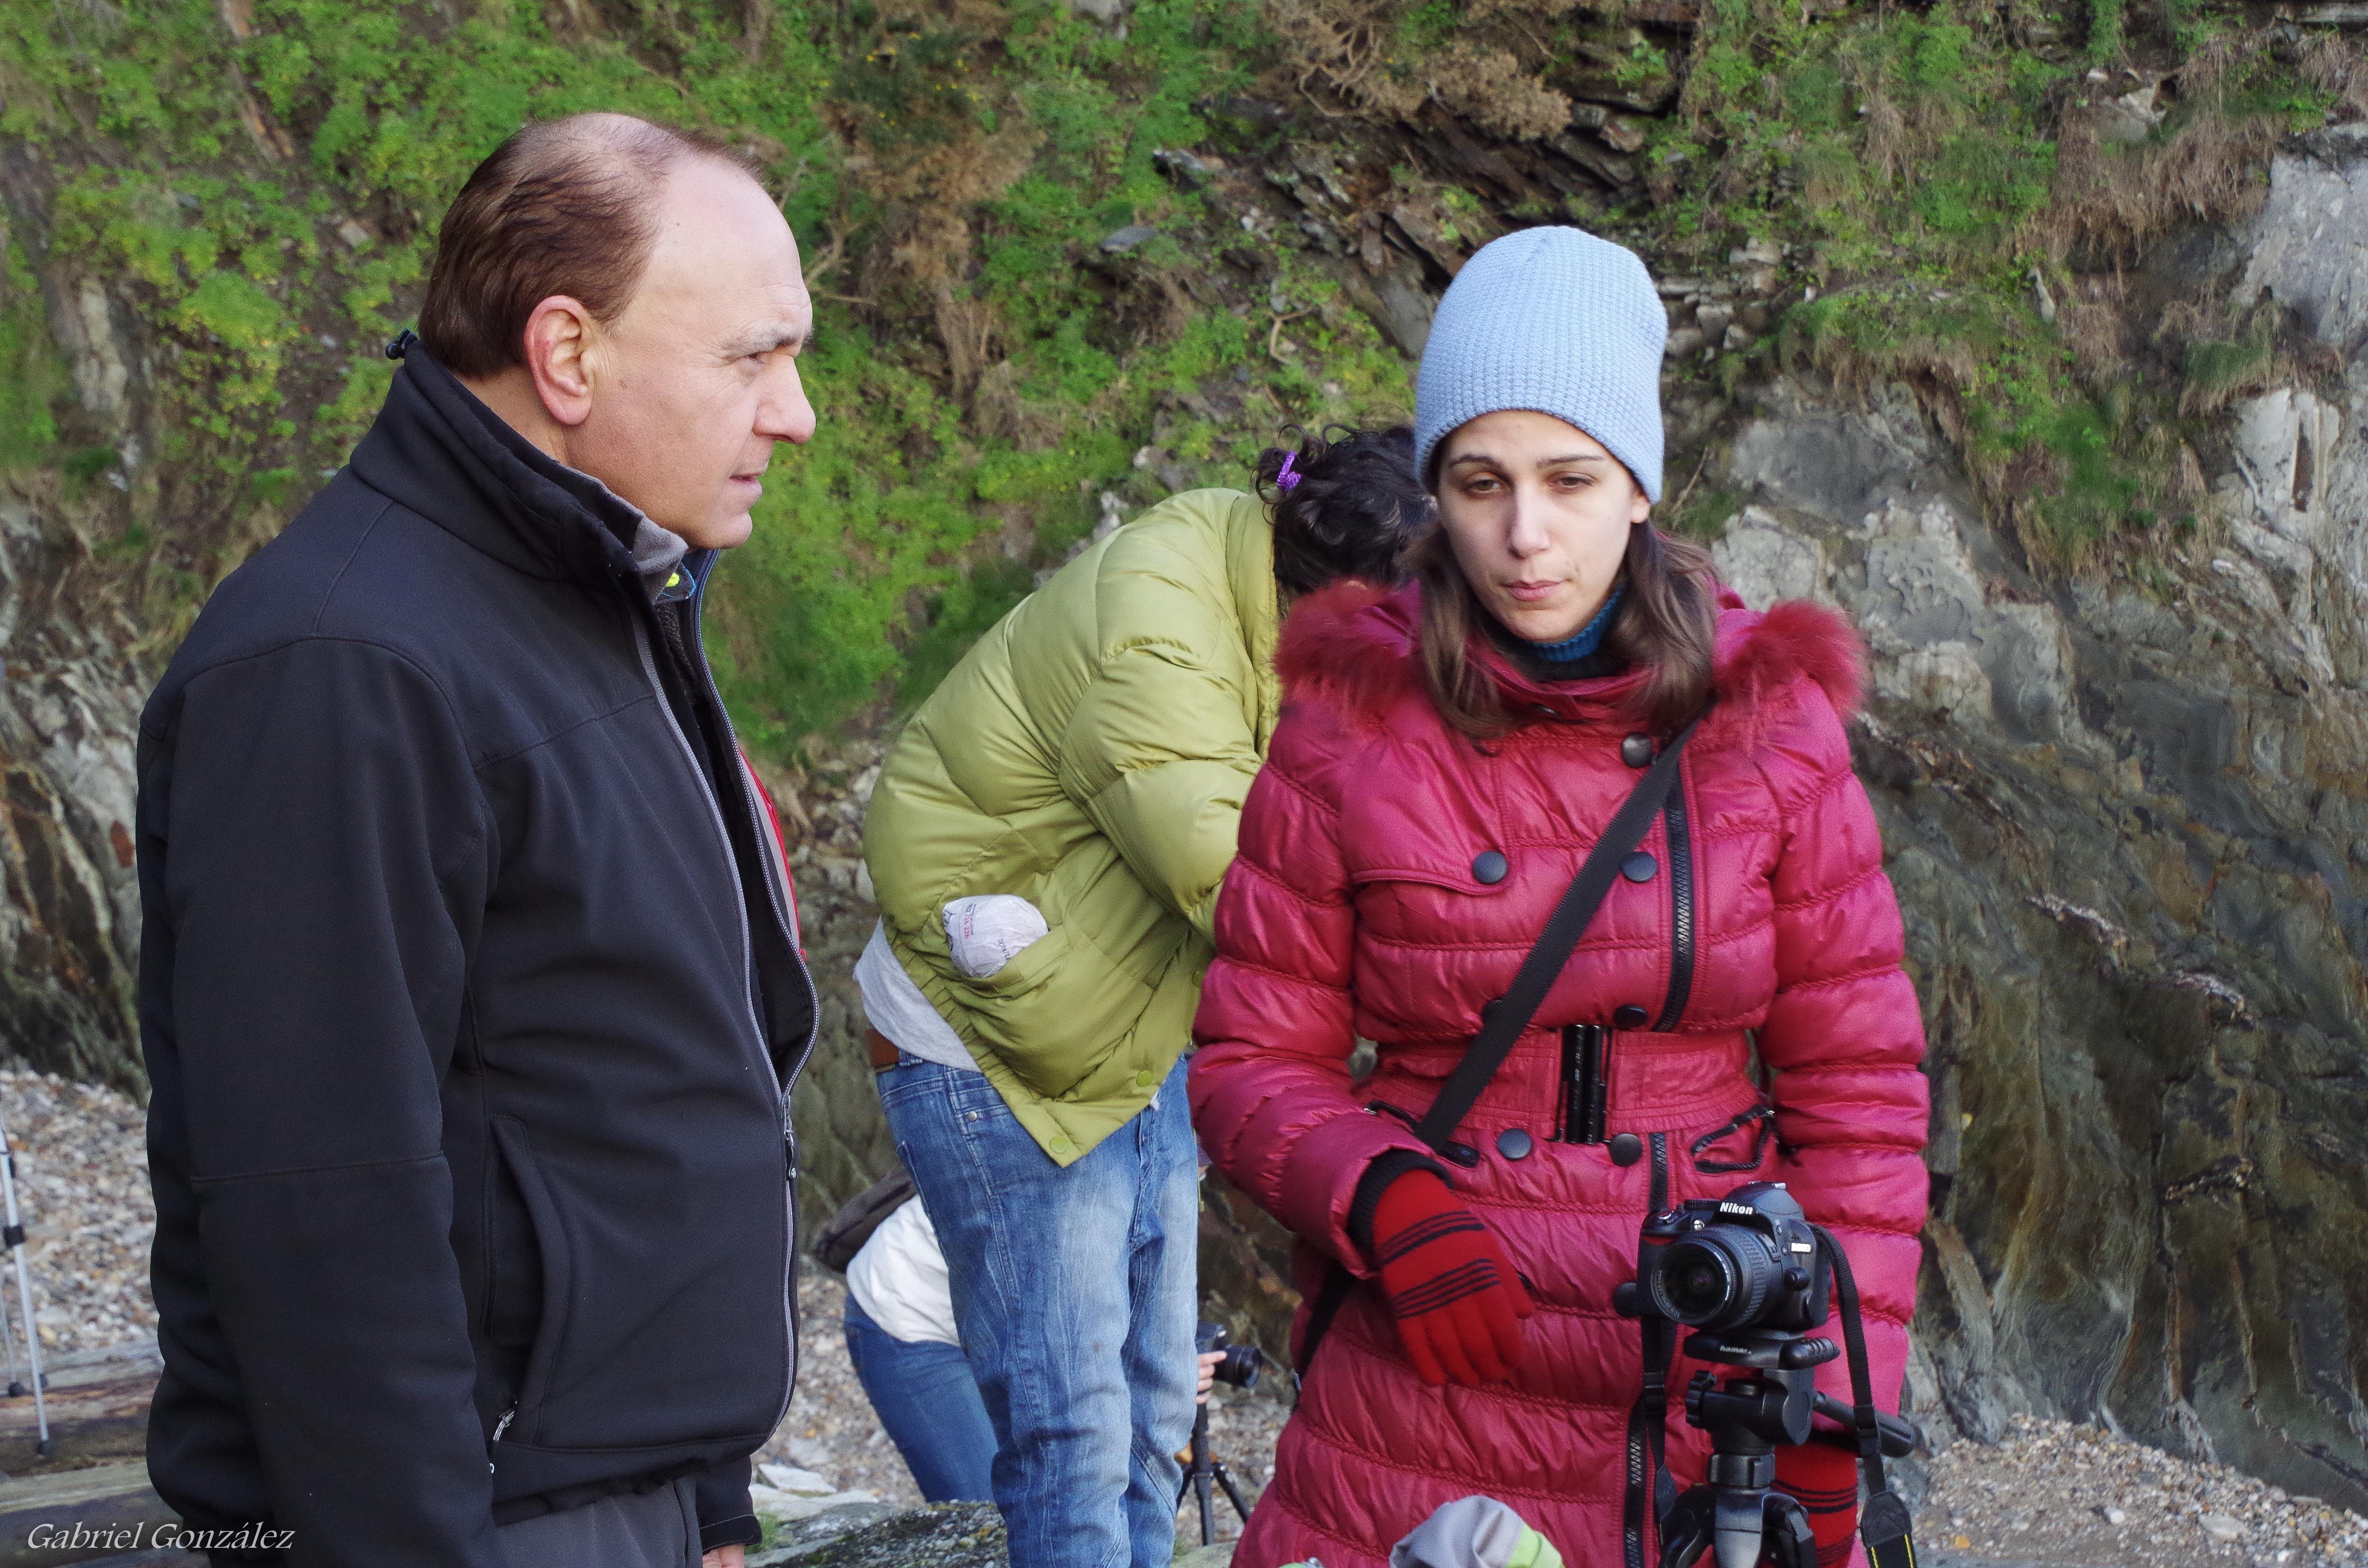
walking, people, adventure, xovesphoto, gphoto